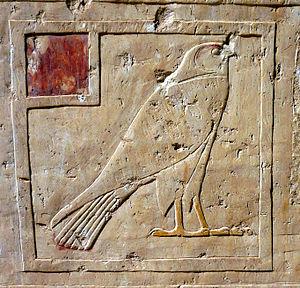
Bas-relief sur blocs sur la deuxième terrasse, temple d'Hatchepsout, Deir el-Bahari, nécropole thébaine, Égypte